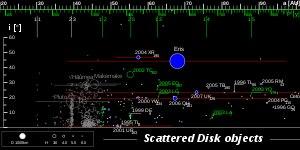
Le disque des objets épars est un ensemble regroupant les objets transneptuniens au-delà de la ceinture de Kuiper dont l'orbite est fortement excentrique.